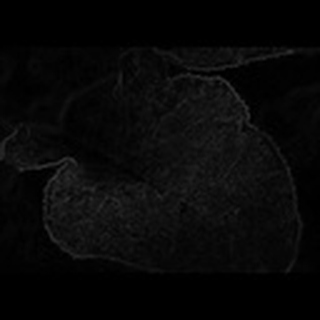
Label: cotton_powdery_mildew